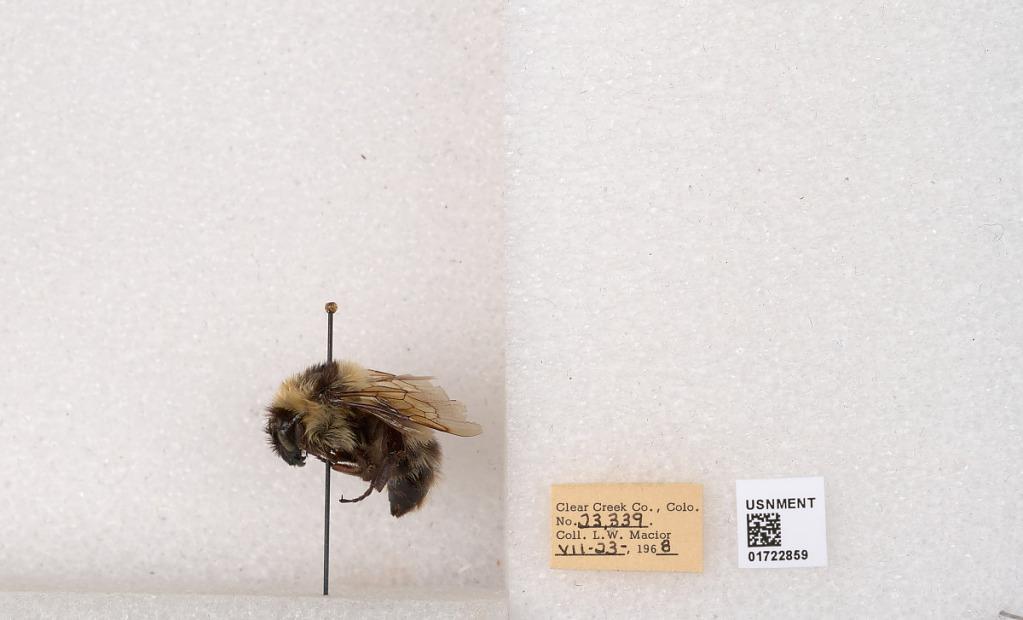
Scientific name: Bombus kirbyellus
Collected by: L. Macior
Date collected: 1968-7-23
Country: United States
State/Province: Colorado
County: Clear Creek
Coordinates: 39.6891, -105.644